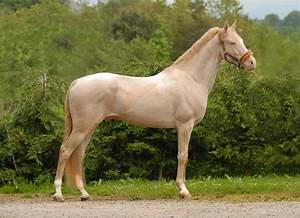
Label: cavallo